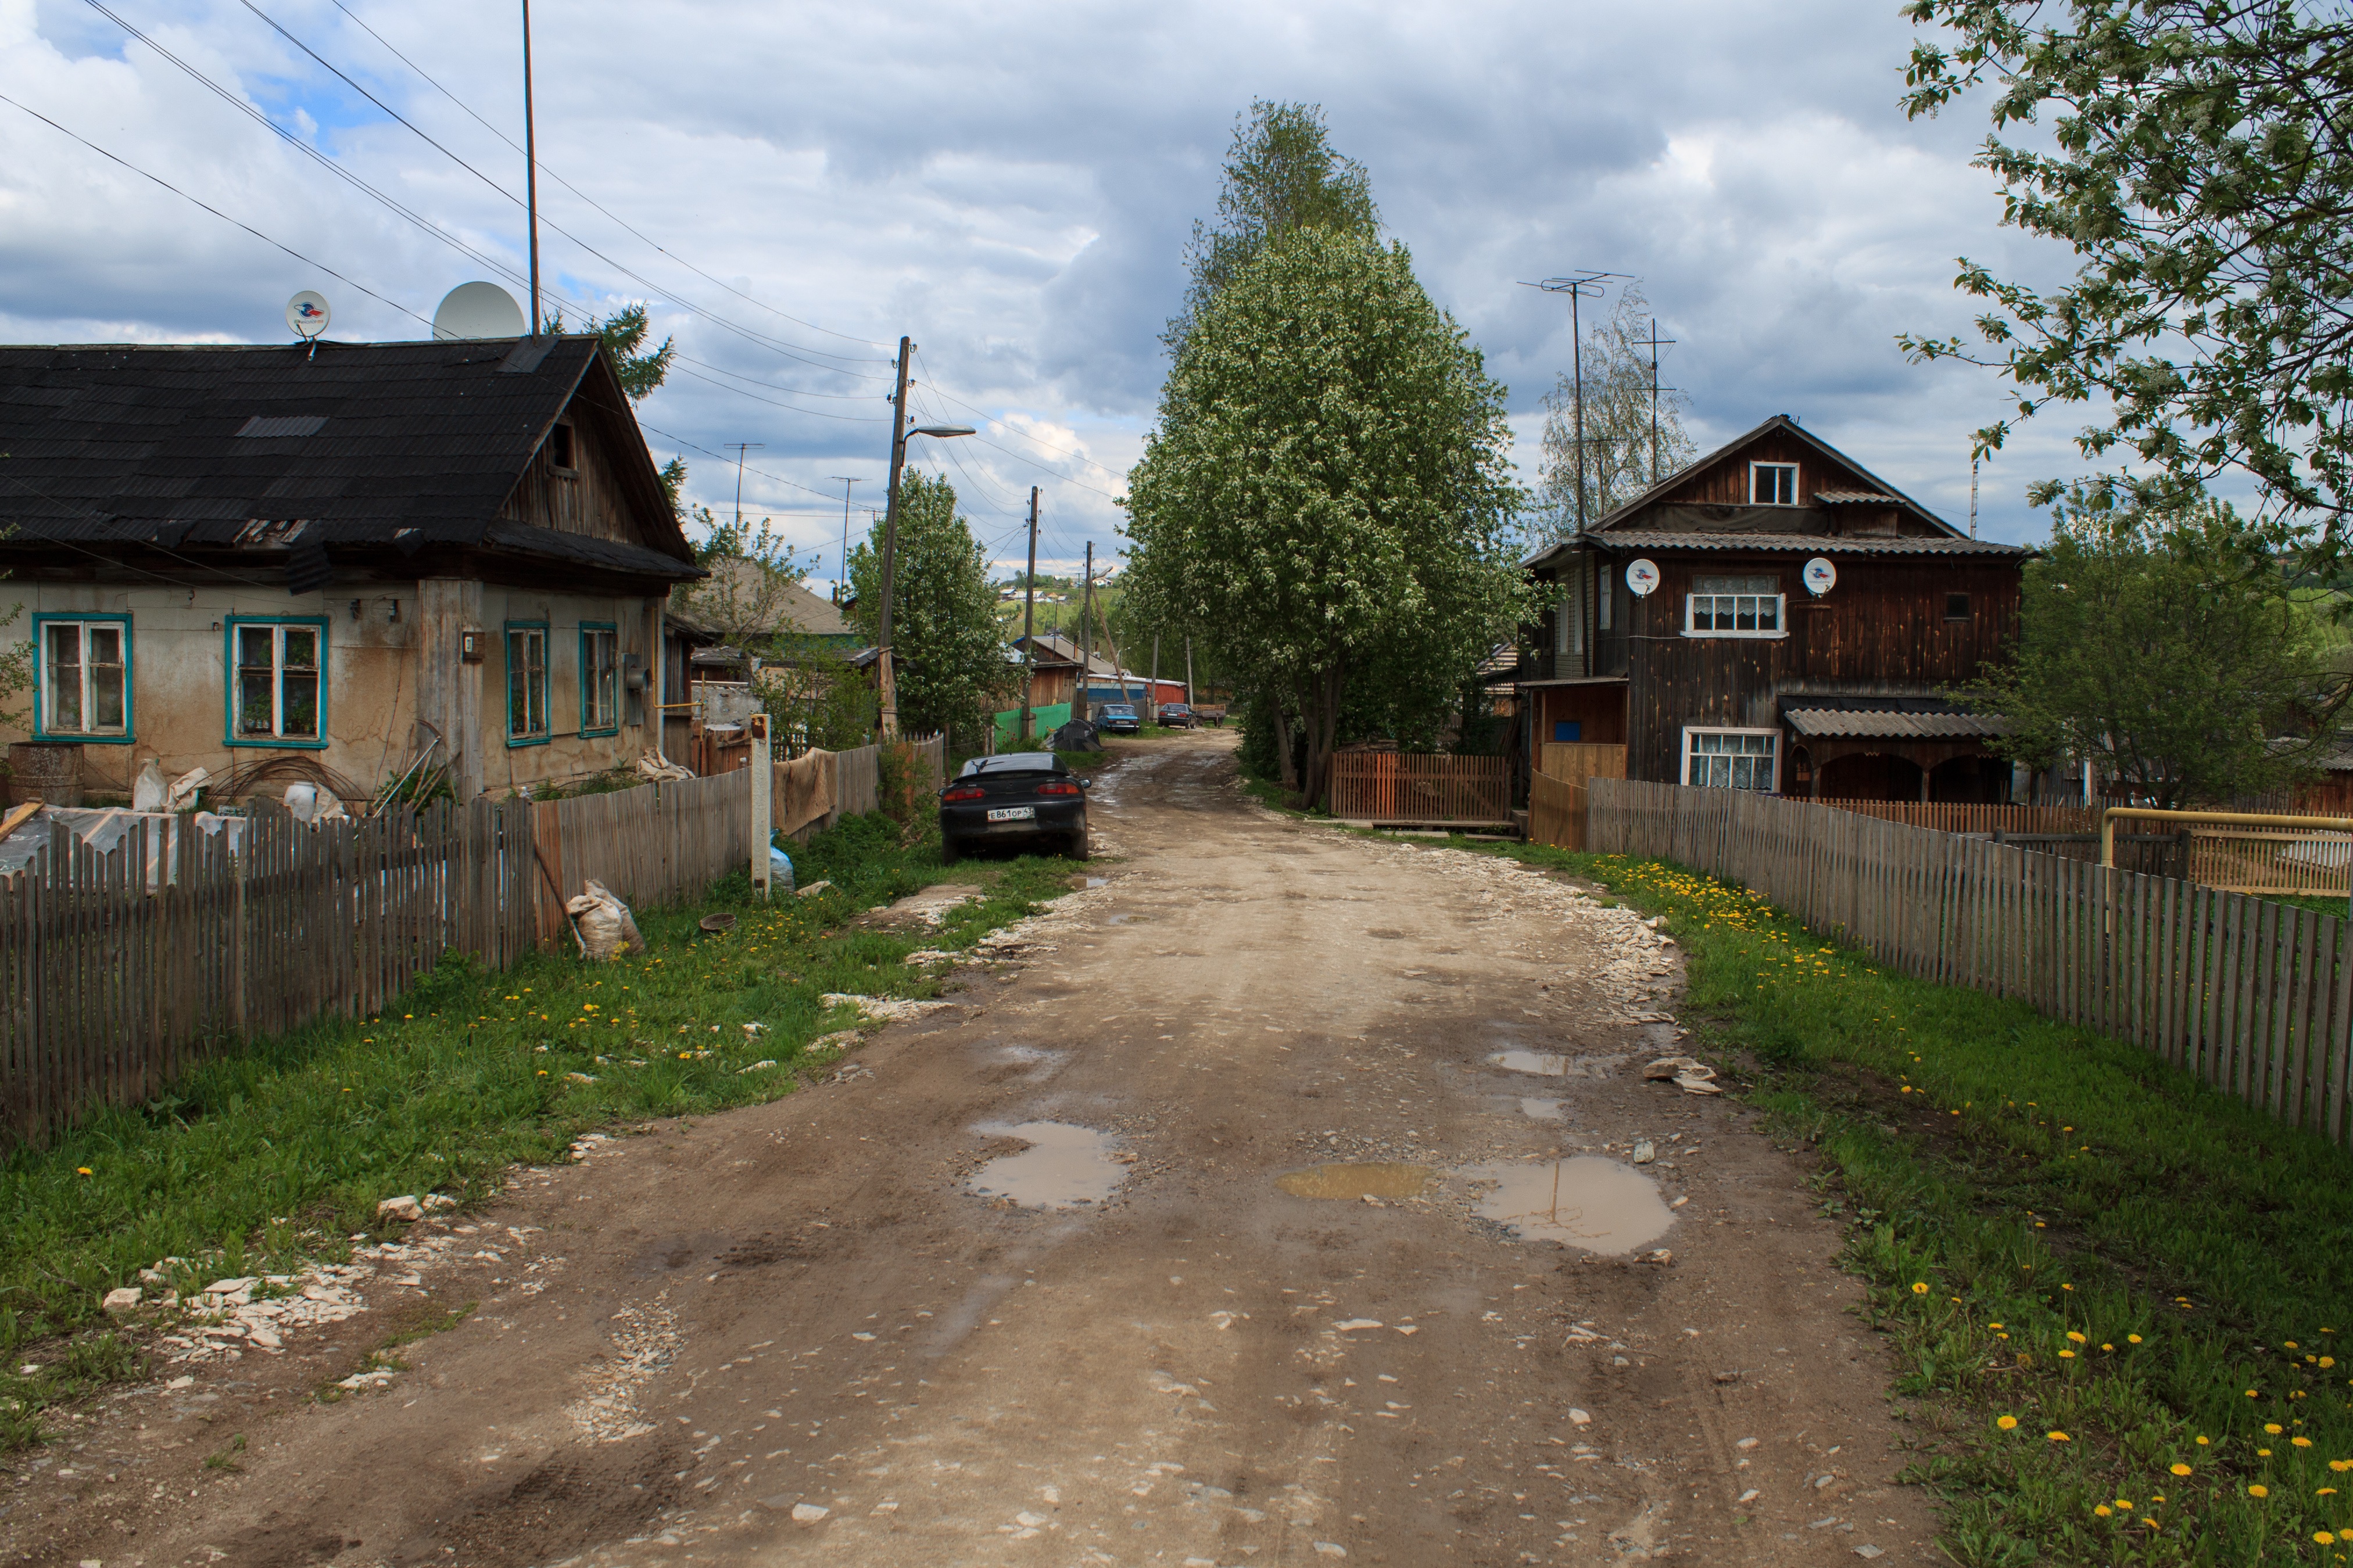
tree, grass, fence, sky, road, farm, countryside, house, town, home, summer, village, journey, dirt, puddle, cottage, property, waterway, estate, russia, real estate, backwoods, rural area, vegetable garden, birthplace, a town, residential area, broken road